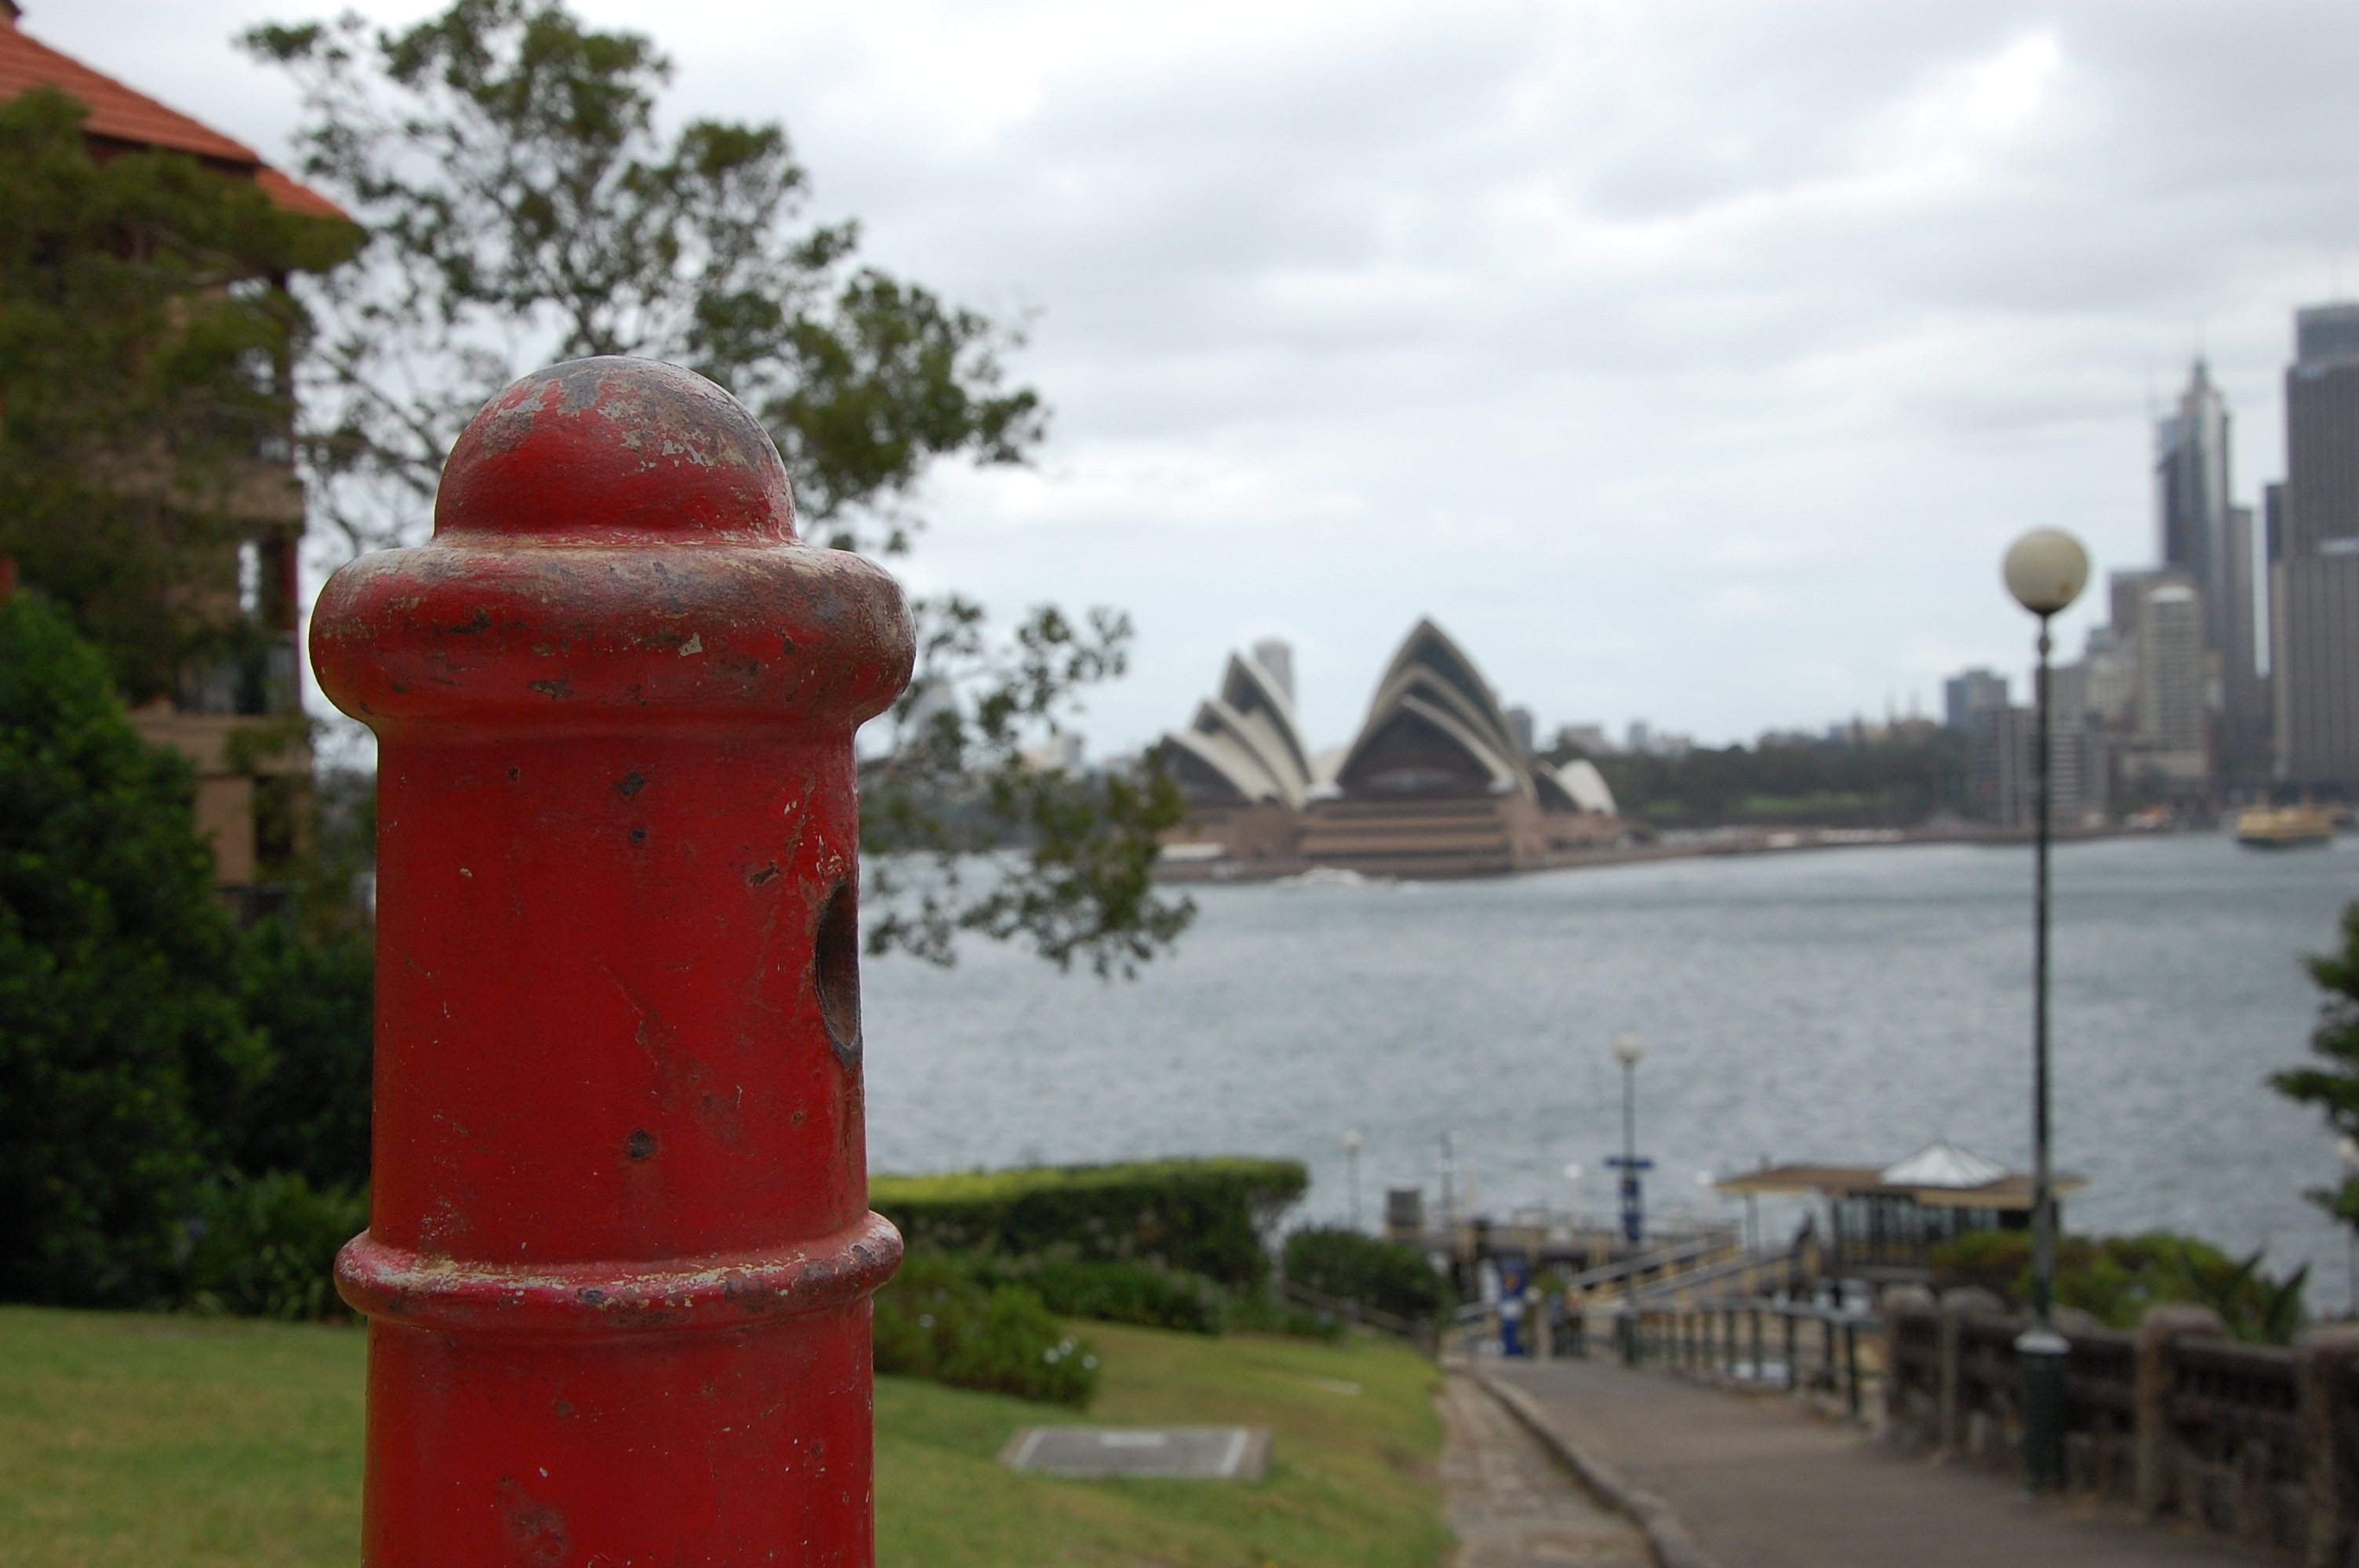
red, tower, sydney, opera, opera house, lighting, australia, hydrant